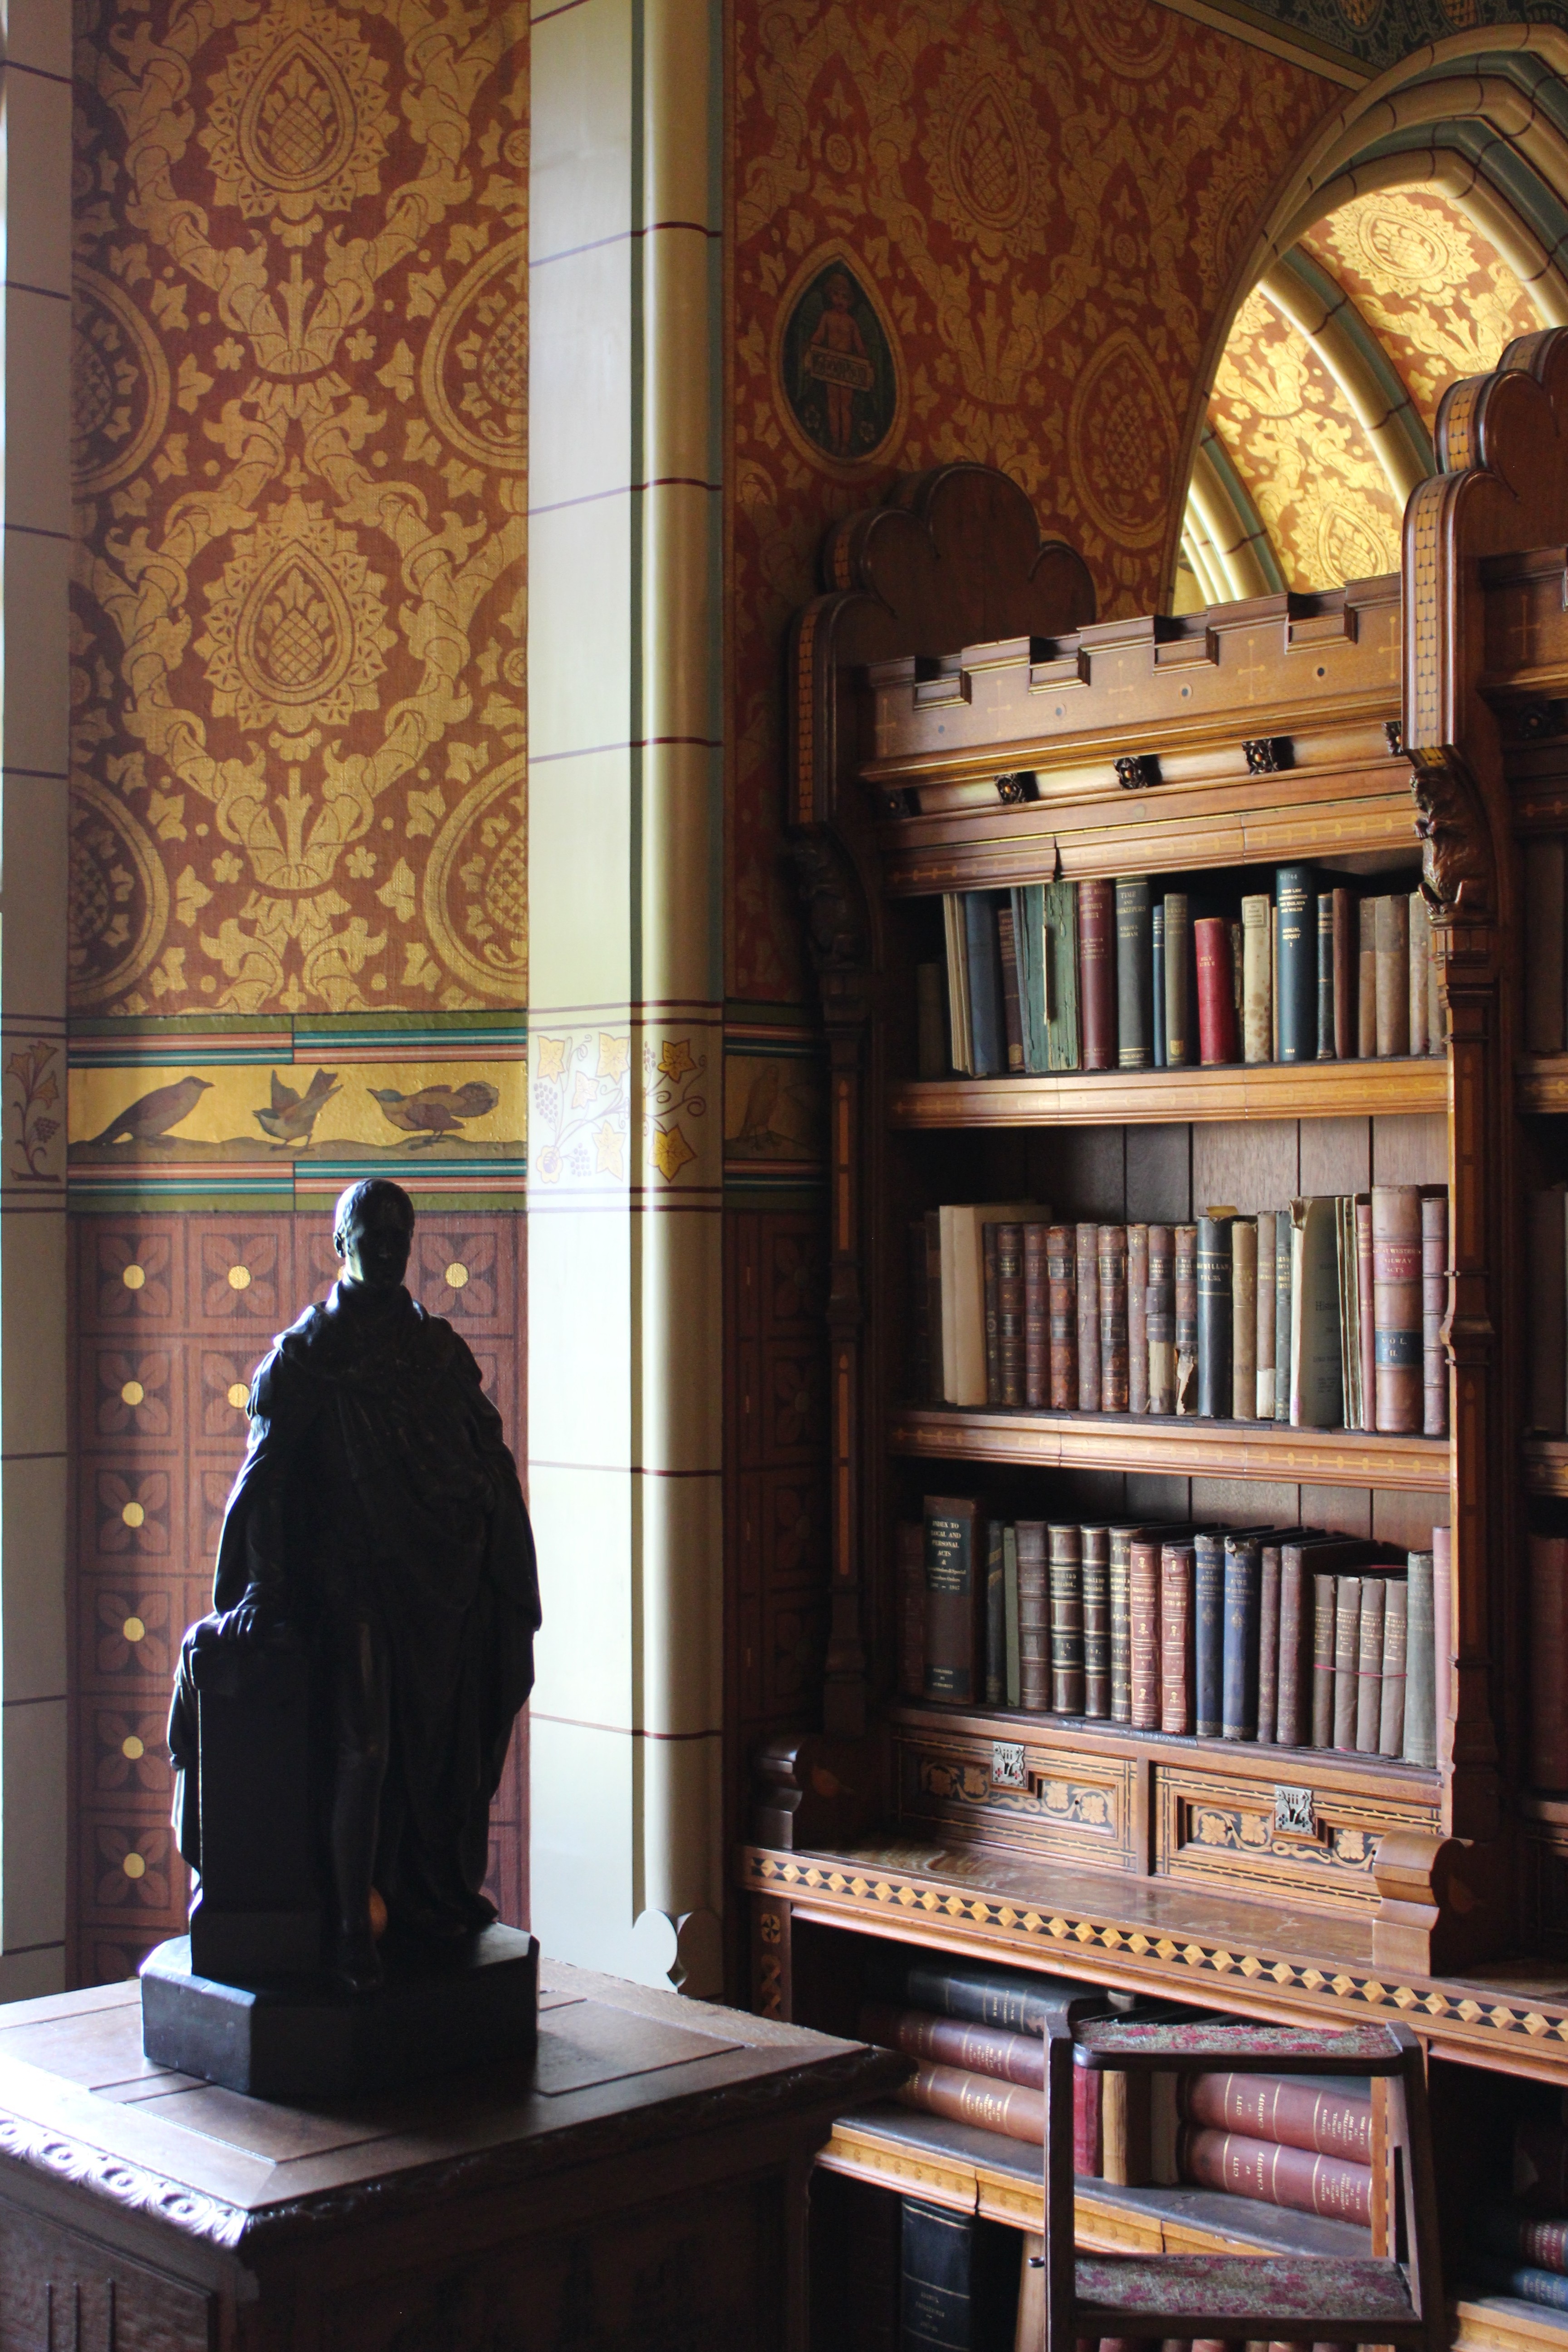
building, palace, statue, bookshelf, education, interior design, bookcase, literature, library, books, university, school, learn, studying, tourist attraction, knowledge